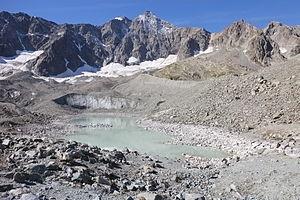
Lac du Glacier d'Arsine (2465 m.) Phénomène naturel dans le Parc National des Ecrins, France.
Le glacier d'Arsine est un glacier des Alpes françaises se trouvant dans le massif des Écrins, dans le département des Hautes-Alpes. Son front glaciaire présente la particularité de former une falaise de glace plongeant dans un lac de fonte retenu par les moraines frontale et latérales du glacier.